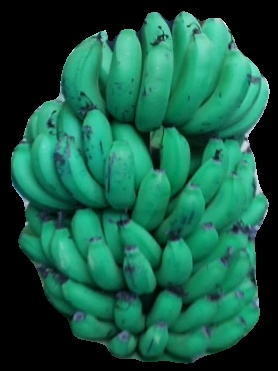
Variety: pachbale
Grade: grade2